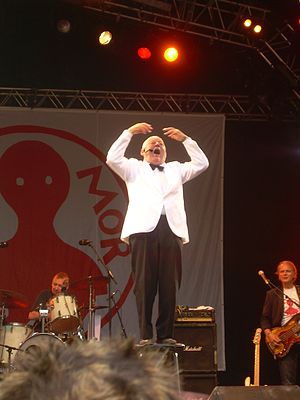
Politisk musik
Det danske kunstnerkollektiv Røde Mor med bl.a. Troels Trier (billedet) indspillede i 1970'erne musik med eksplicitte politiske budskaber
Politisk musik er ikke en musikgenre, men en tekstgenre.